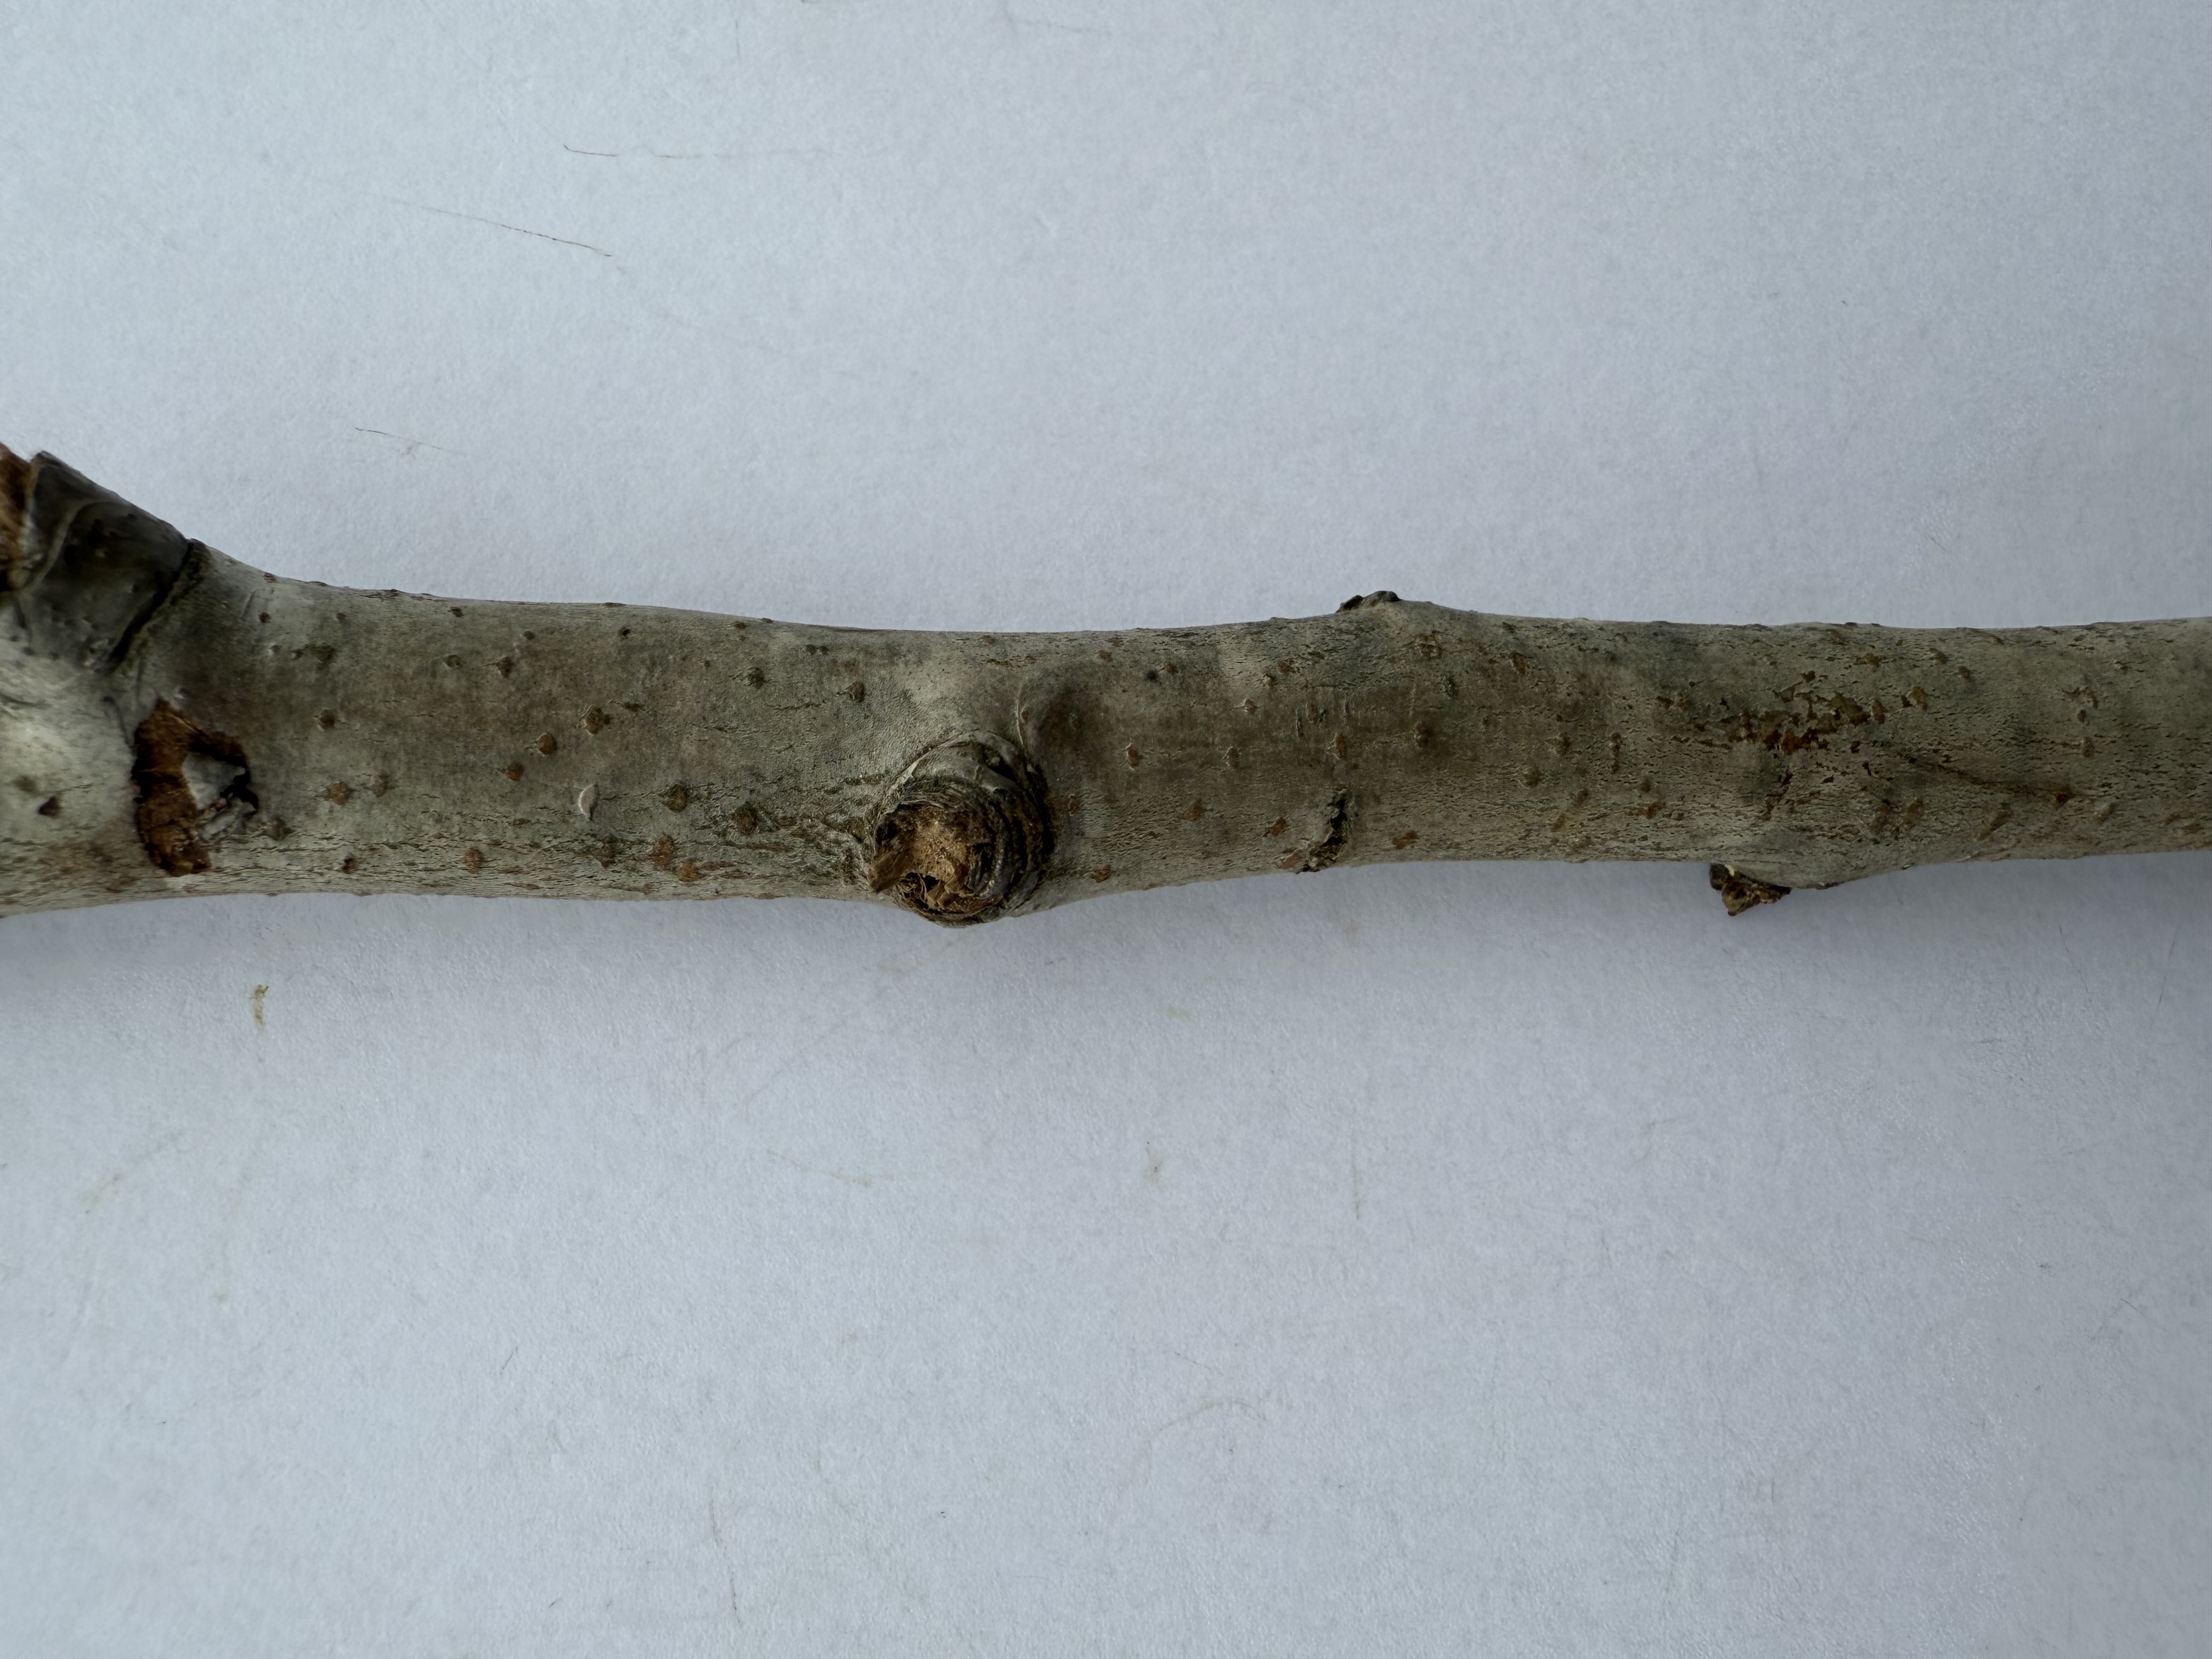
Variety: Deveci Pear